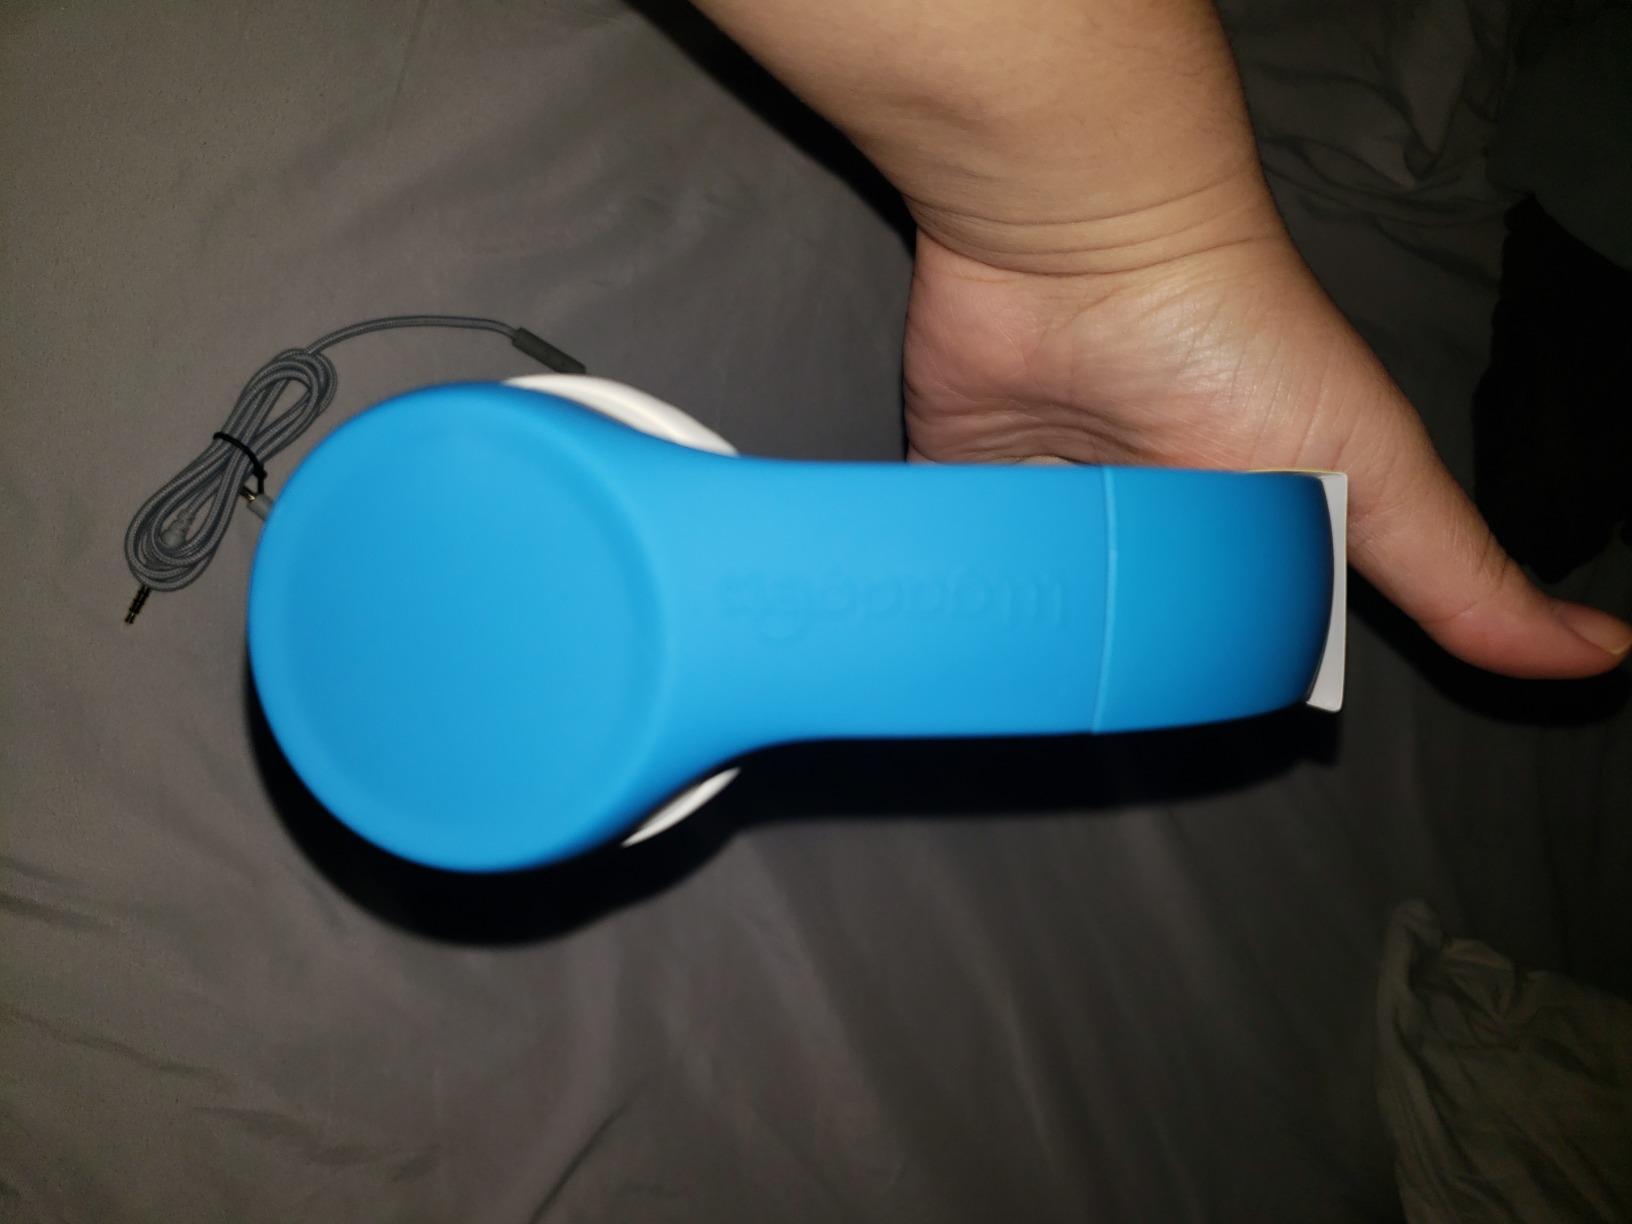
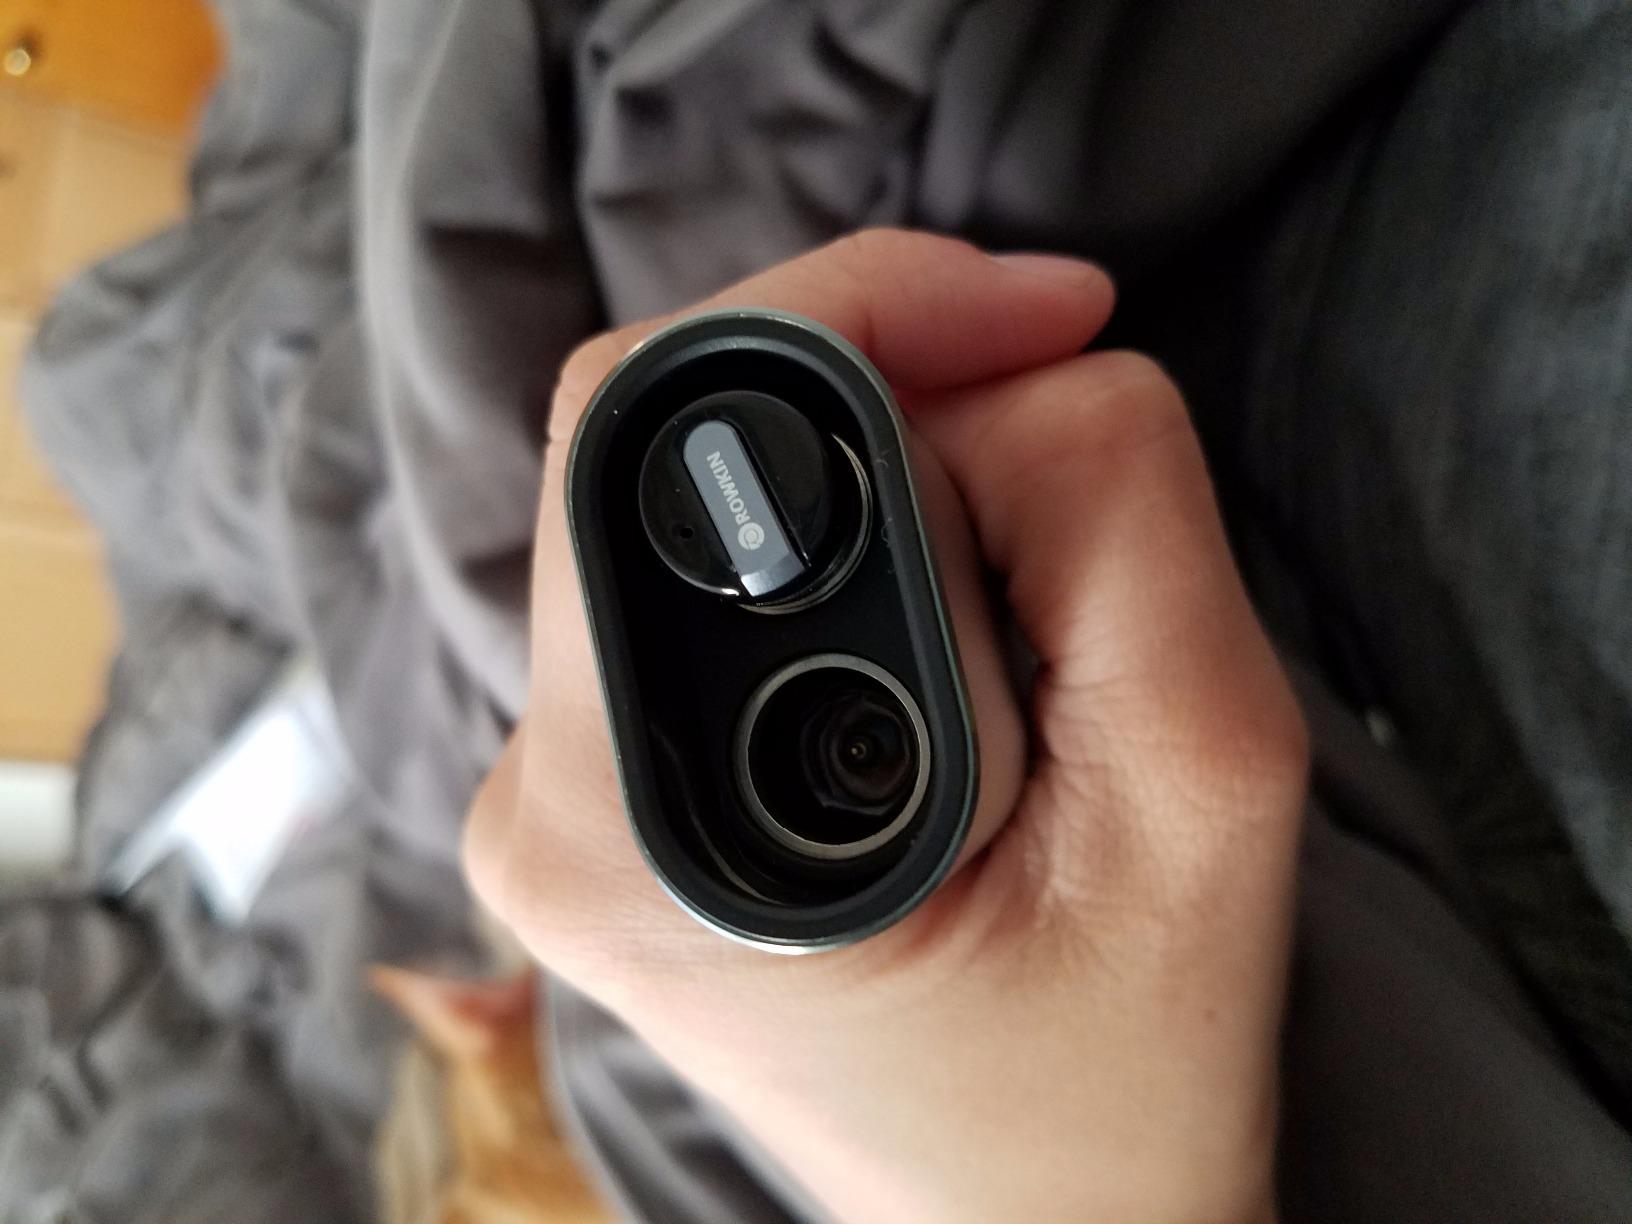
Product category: headphones
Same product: no